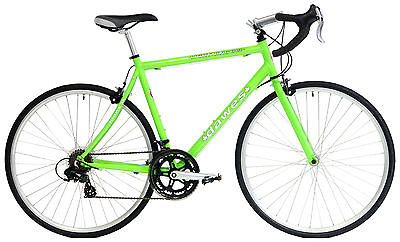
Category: bicycle